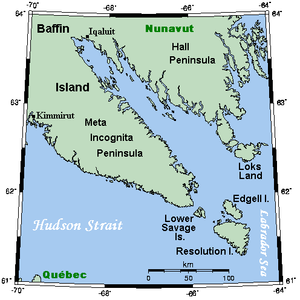
Frobisher Bay
Frobisher Bugt eller Frobisher Bay [’fråbi∫ə-] er en havbugt der skærer ind i den sydlige del af Baffin Island mellem